NXT Arrival

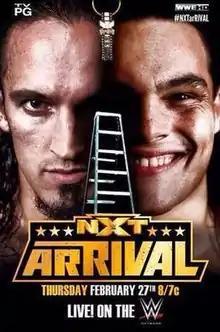
Promotional poster featuring Adrian Neville and Bo Dallas

NXT Arrival (stylized as NXT ArRIVAL) was a professional wrestling livestreaming event produced by WWE. It was held exclusively for wrestlers from the promotion's developmental territory, NXT. The event aired exclusively on the WWE Network and took place on February 27, 2014, at NXT's home base, Full Sail University in Winter Park, Florida. It was WWE's first live professional wrestling event streamed online via the WWE Network, which launched three days prior to the event. ArRival would eventually inspire the NXT TakeOver line of events.